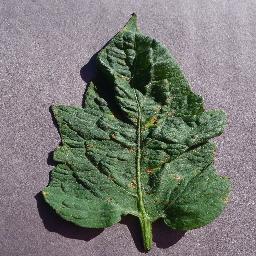
Label: Tomato___Target_Spot